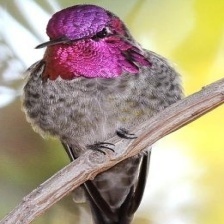
Species: ANNAS HUMMINGBIRD
Scientific name: CALYPTE ANNA
ImageNet parent category: hummingbird